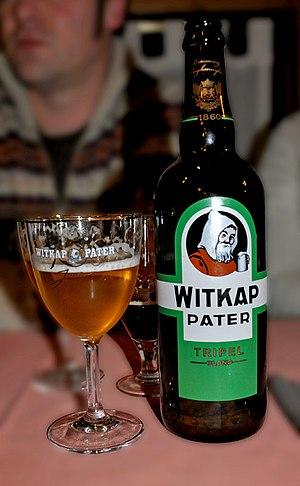
La Brasserie Slaghmuylder est une brasserie familiale belge située à Ninove en province de Flandre-Orientale. Elle produit principalement les bières d'abbaye Witkap Pater.